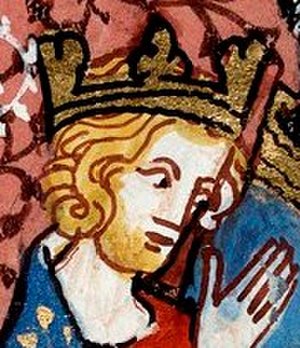
Henrik 1. af Frankrig
Miniatureportræt fra Chroniques de France ou de St Denis, 1300-tallet
Henrik 1. var konge af Frankrig fra 1031 til 1060.